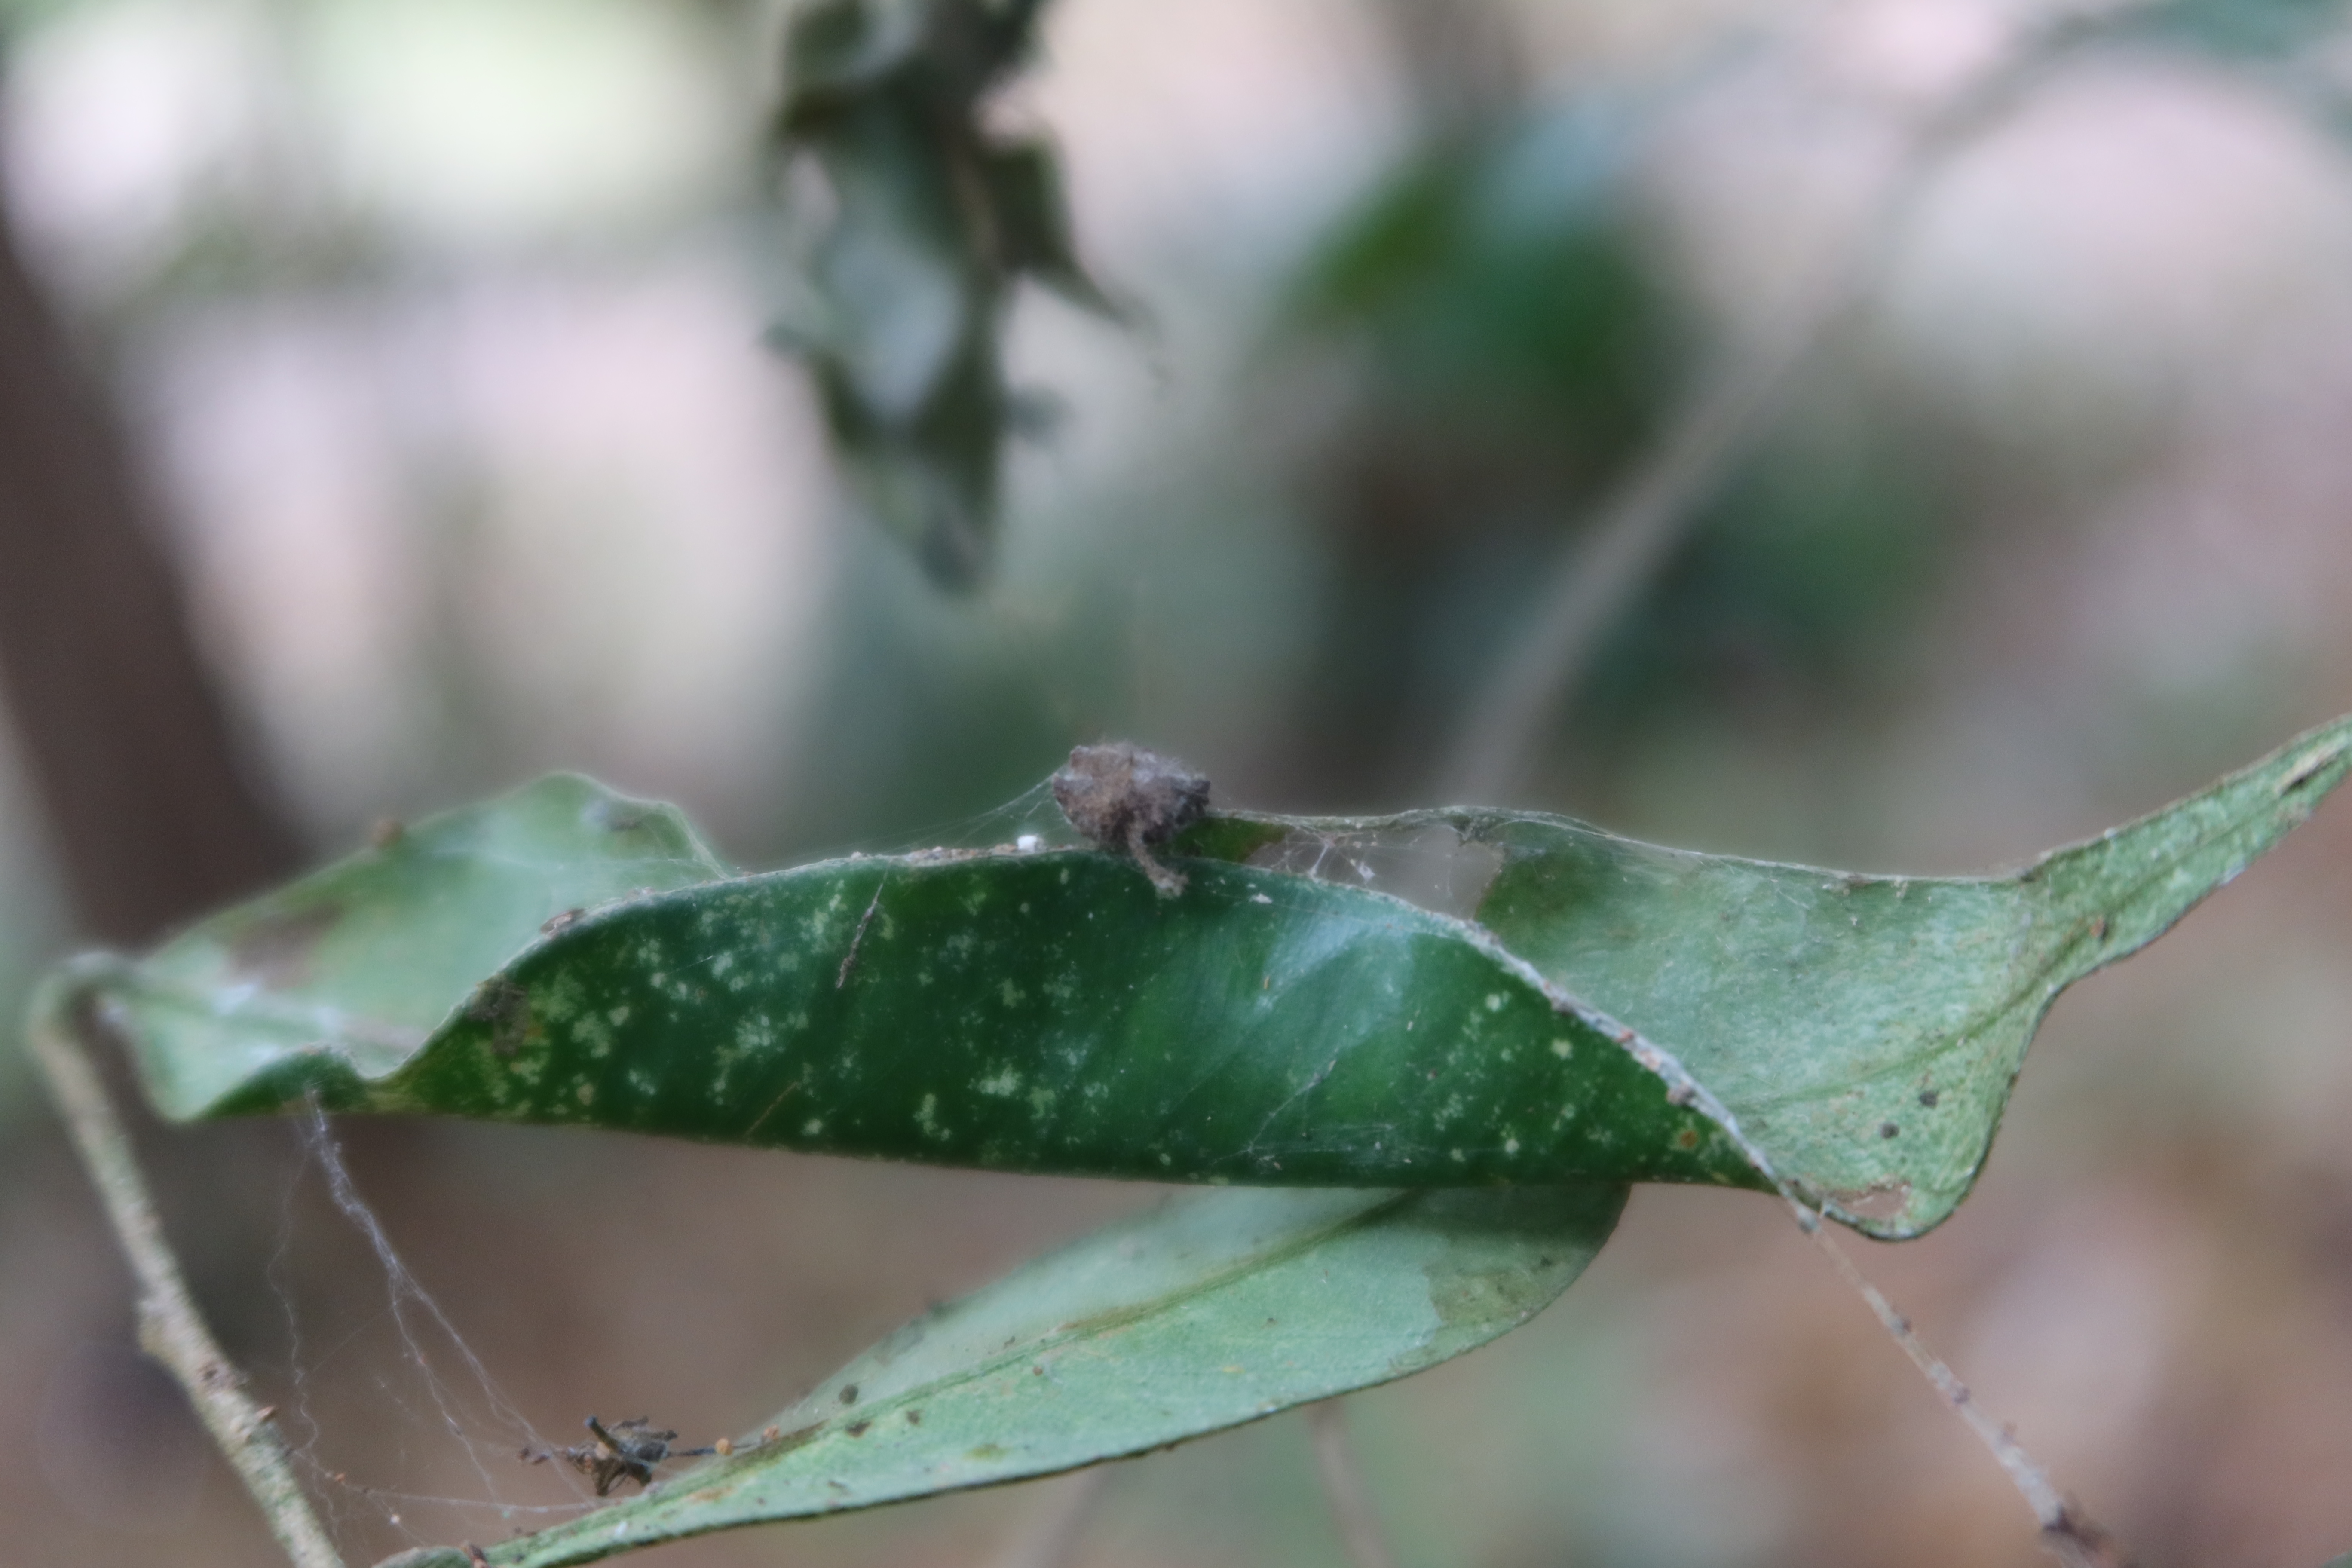
Label: Spiders